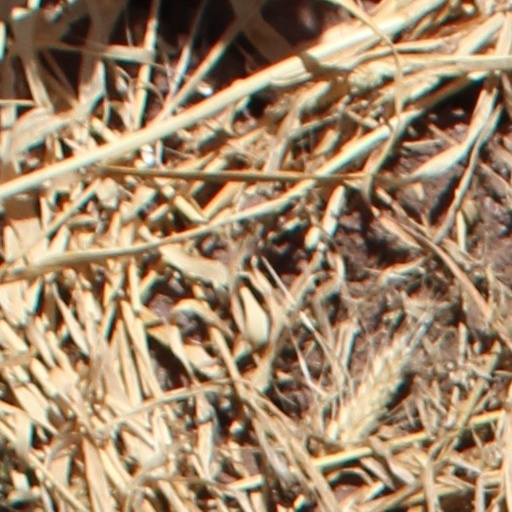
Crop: wheat